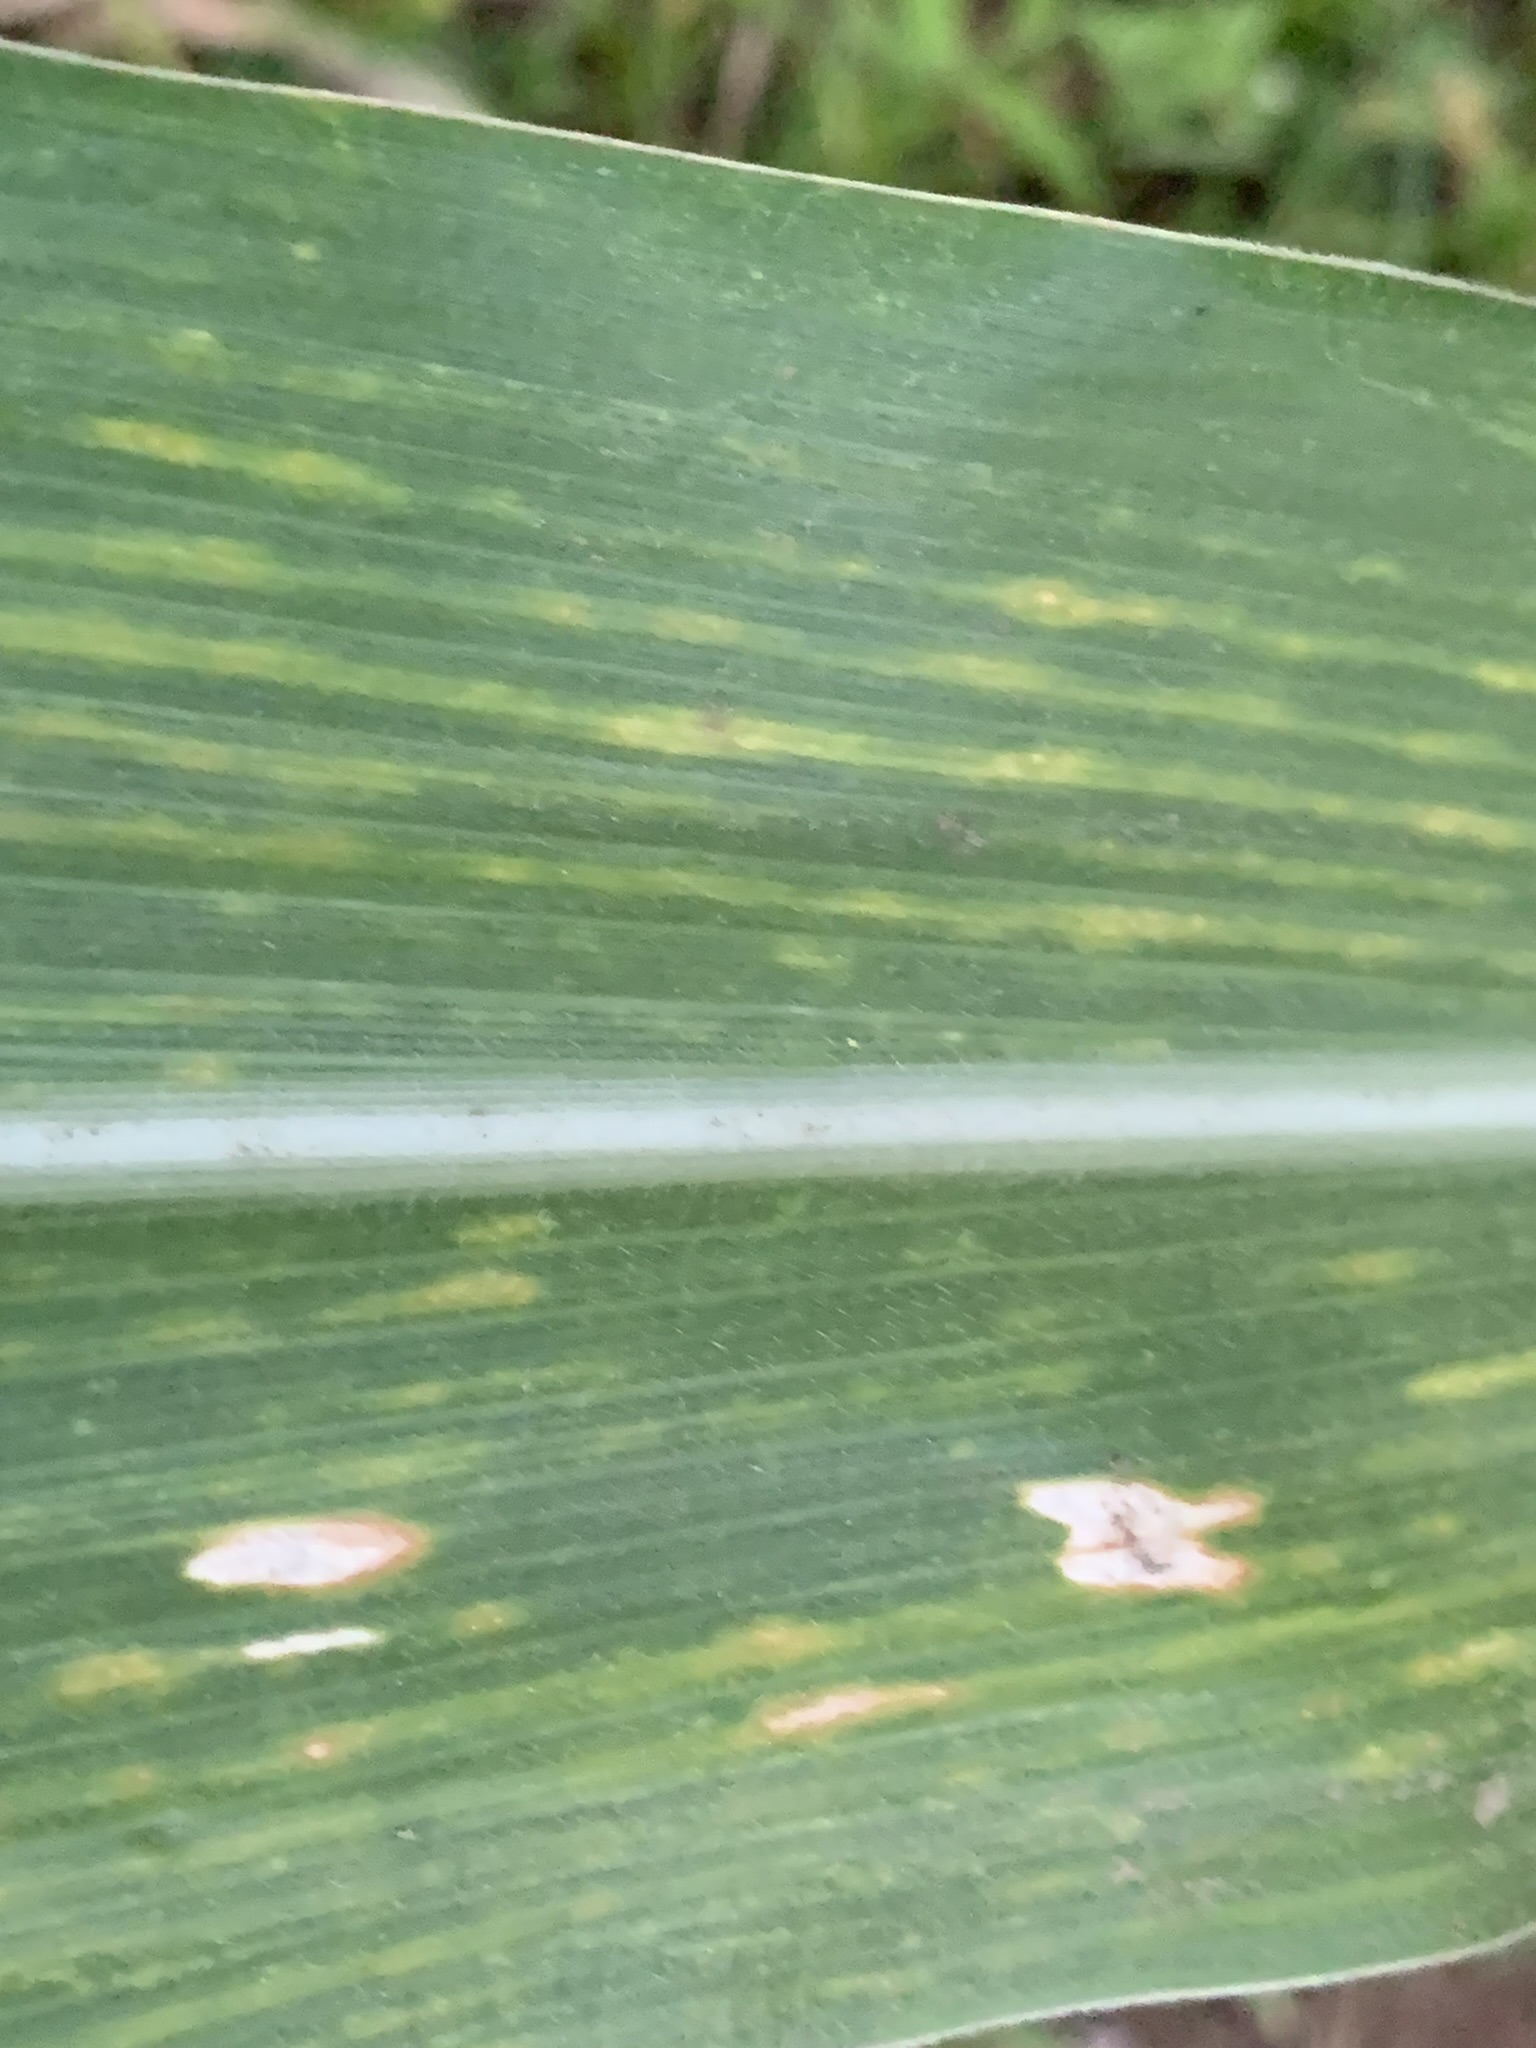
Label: MLN